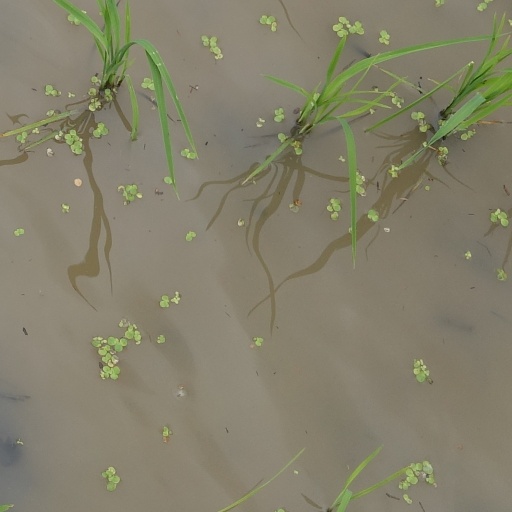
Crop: rice